Eli Manning

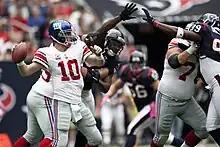
Manning against the Houston Texans in October 2010

On August 16 during a preseason game against the New York Jets, Manning was hit by Brandon Jacobs, then by Calvin Pace, which knocked off his helmet, then went face first into Jim Leonhard's face mask. As a result, Manning had a large gash that needed 12 stitches, and he left the game.